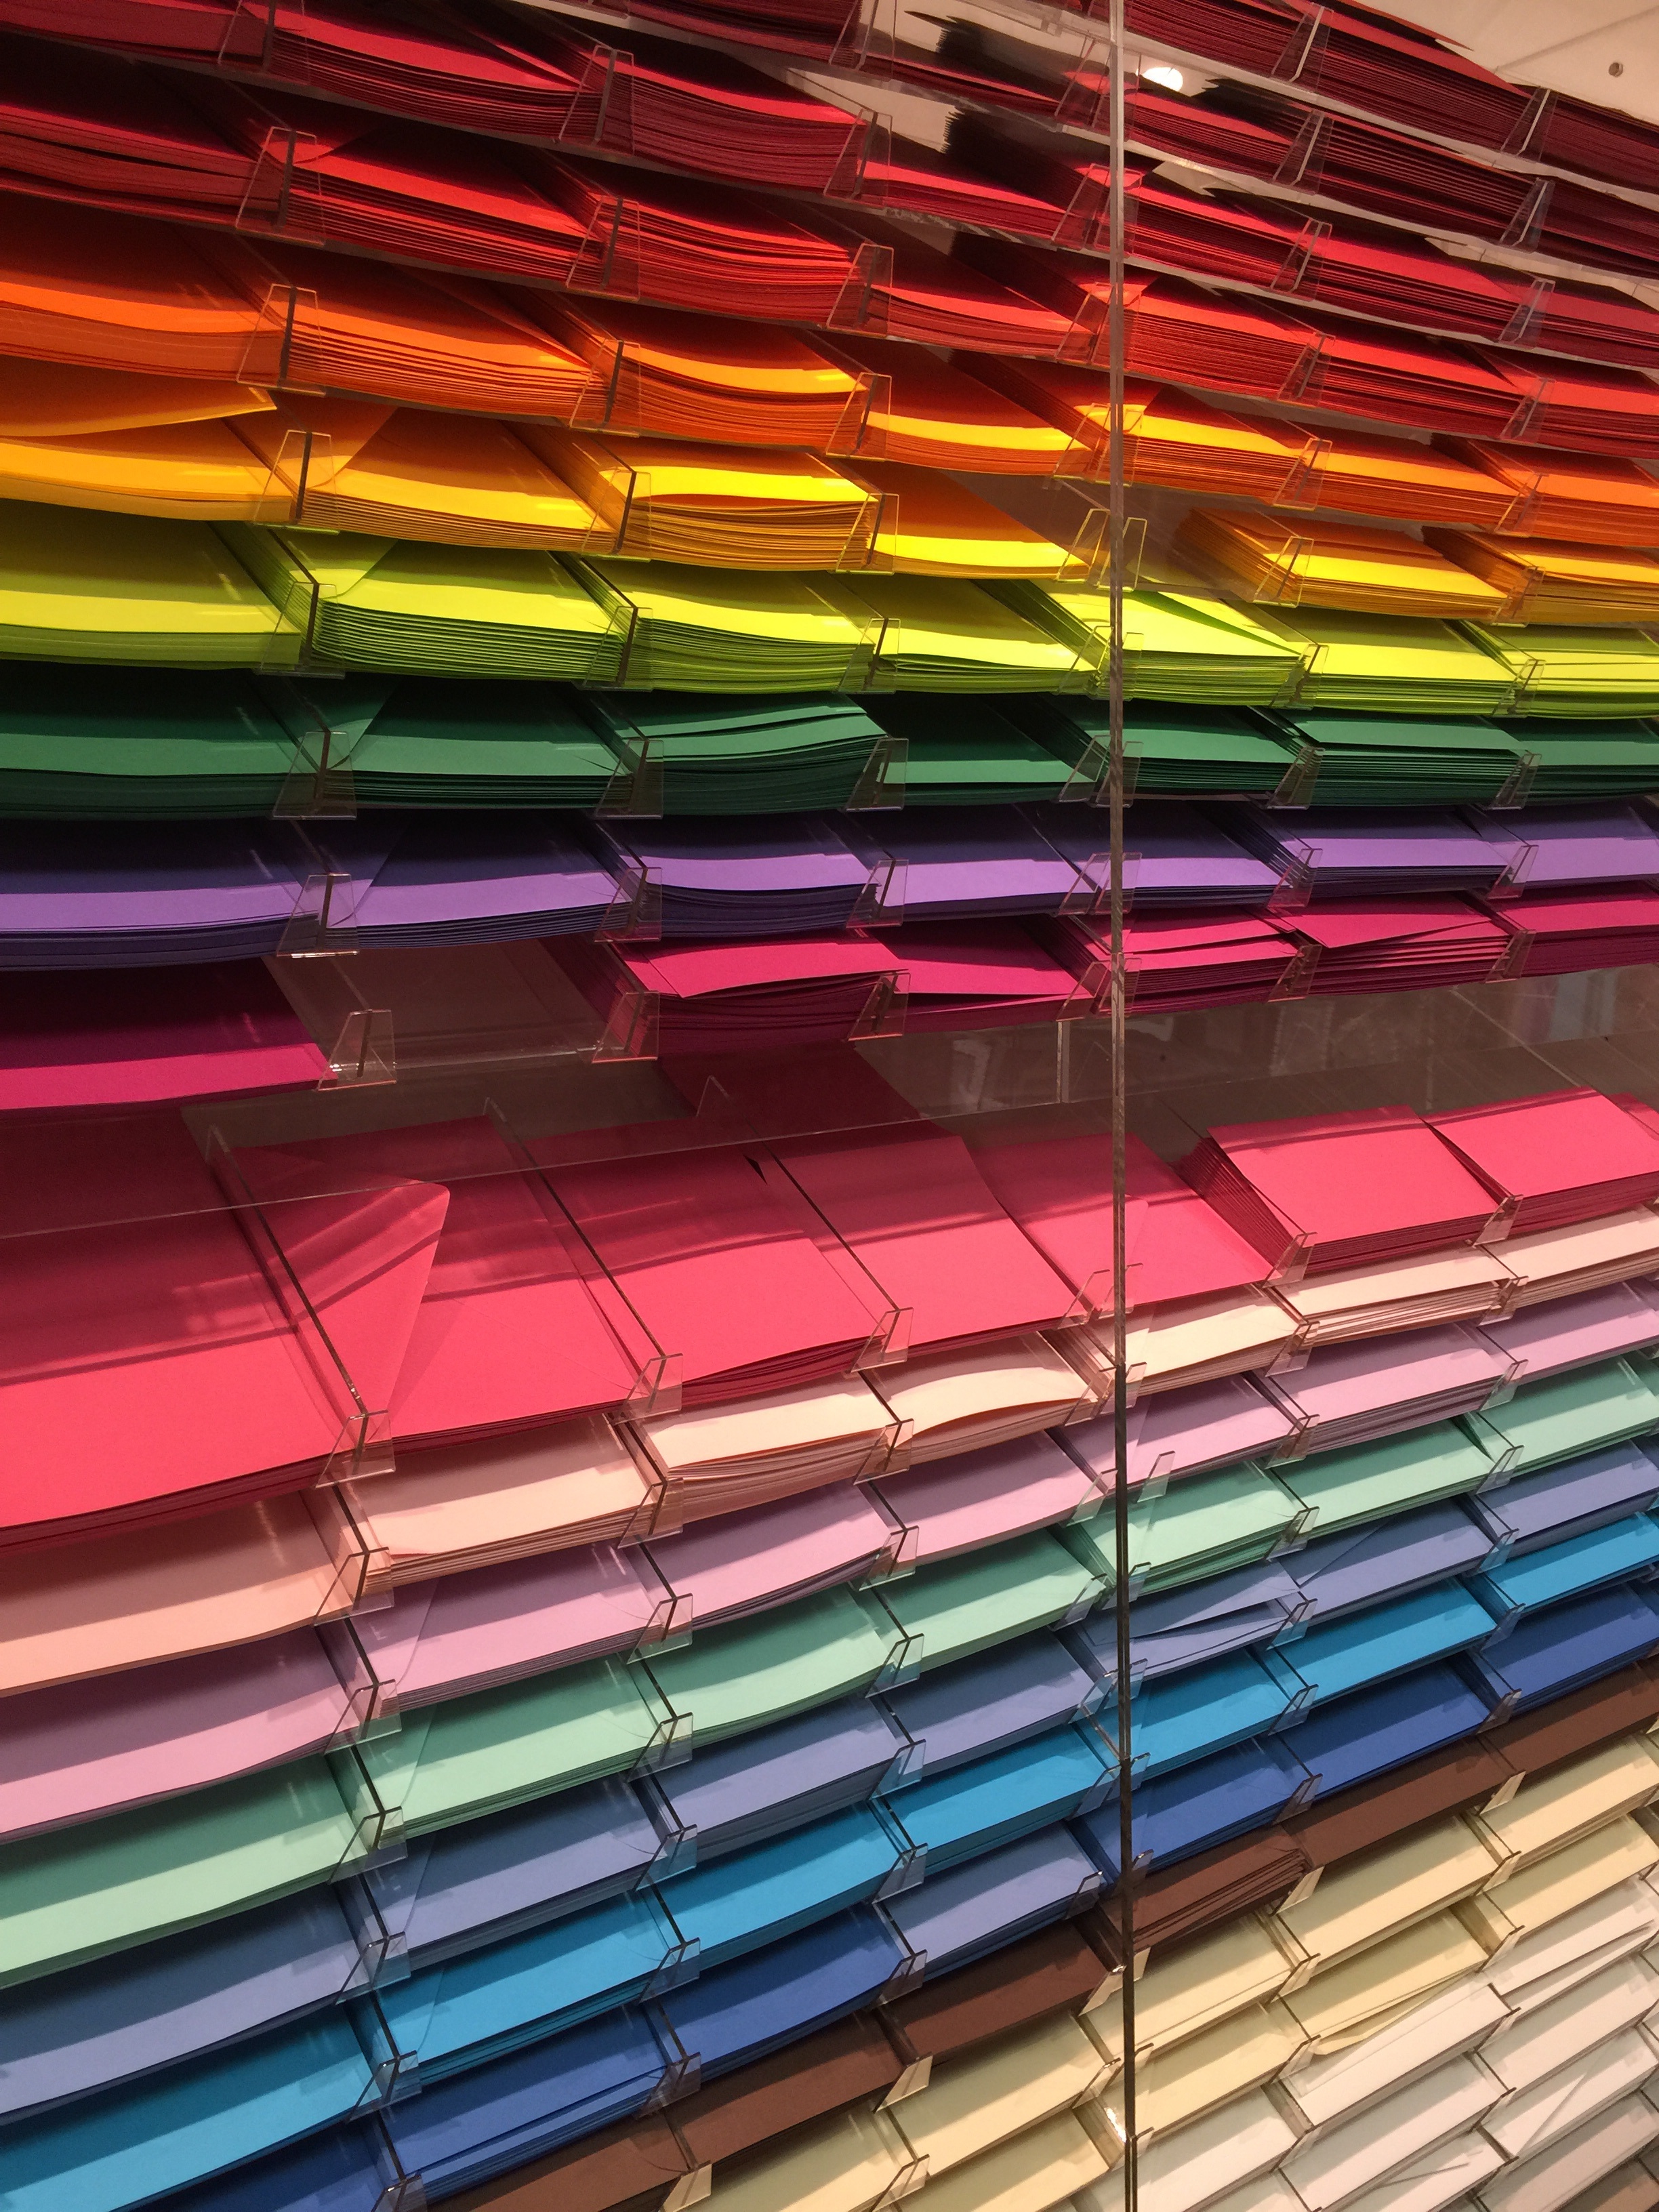
line, red, color, material, interior design, window blind, shape, window covering, window treatment